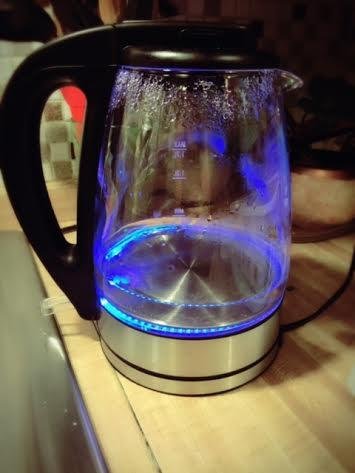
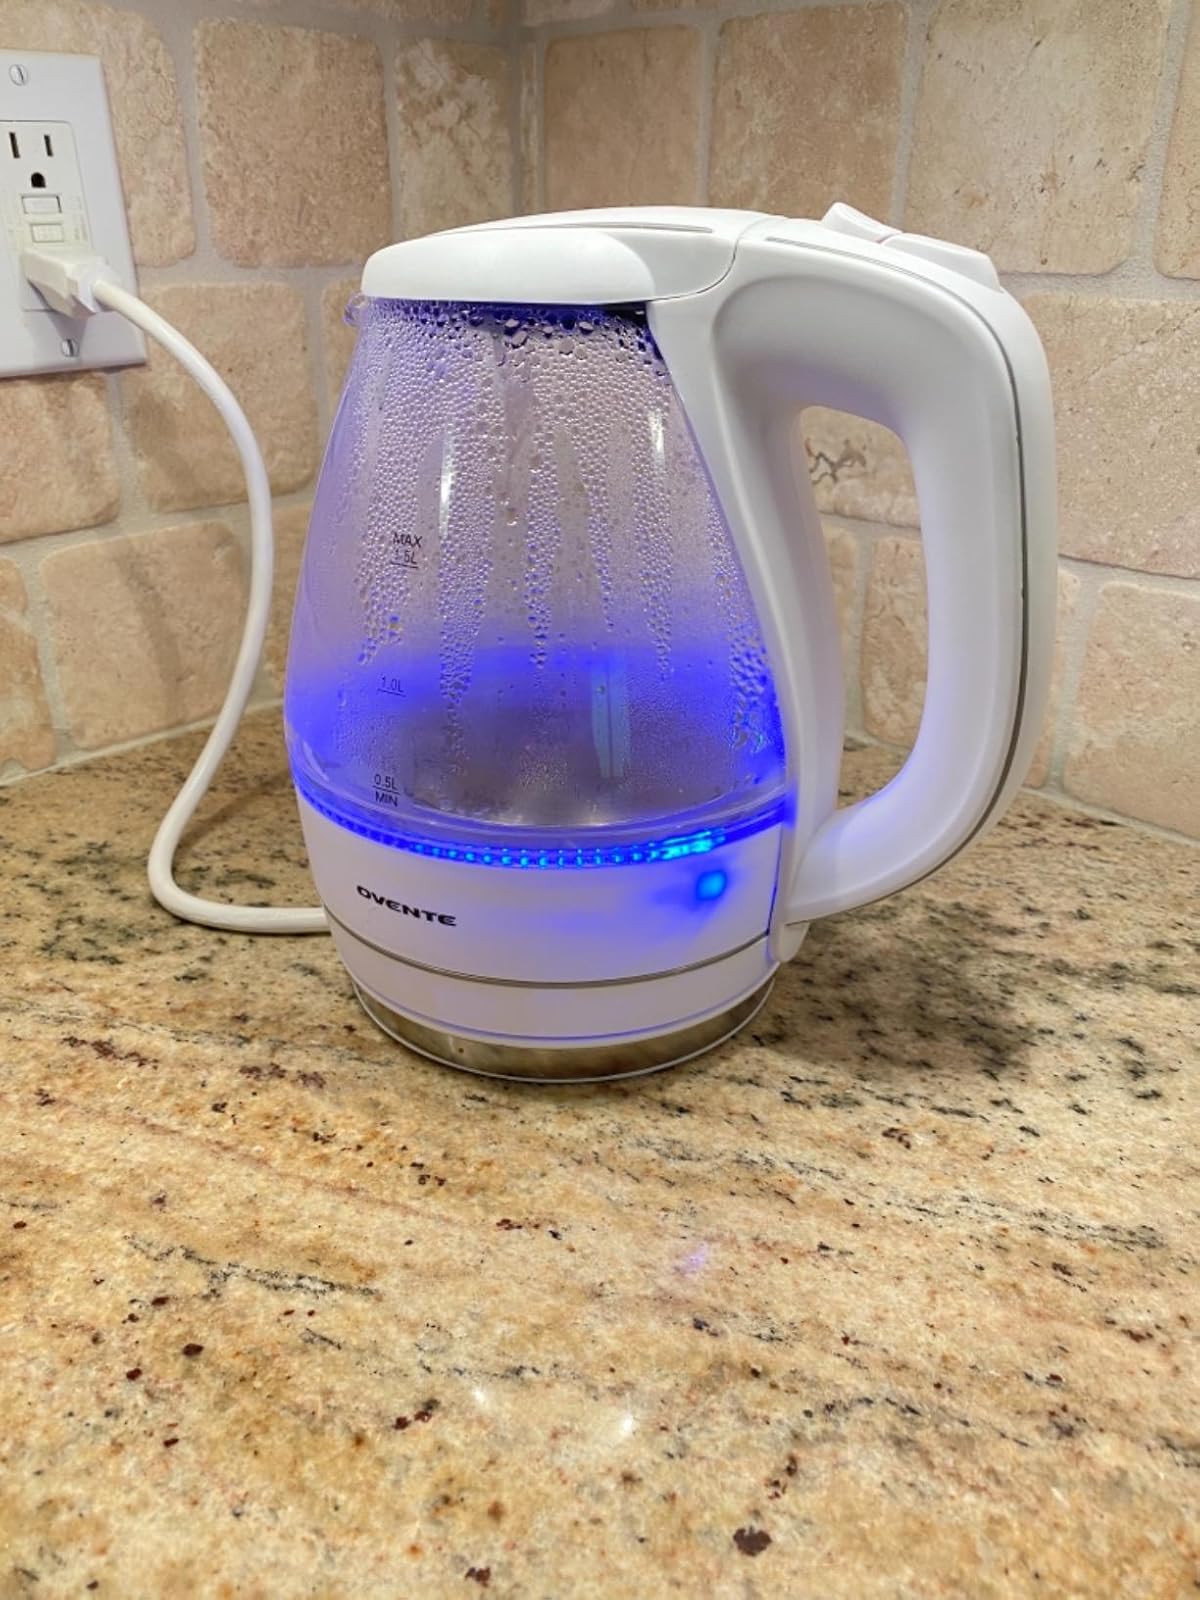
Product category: items_kettle
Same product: no